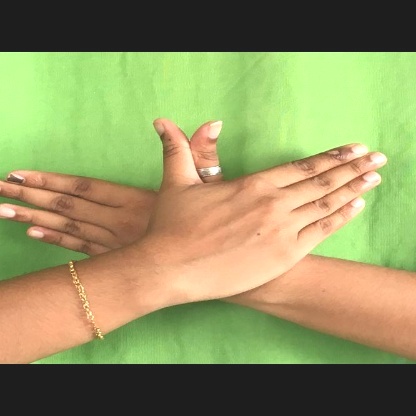
Mudra: Garuda